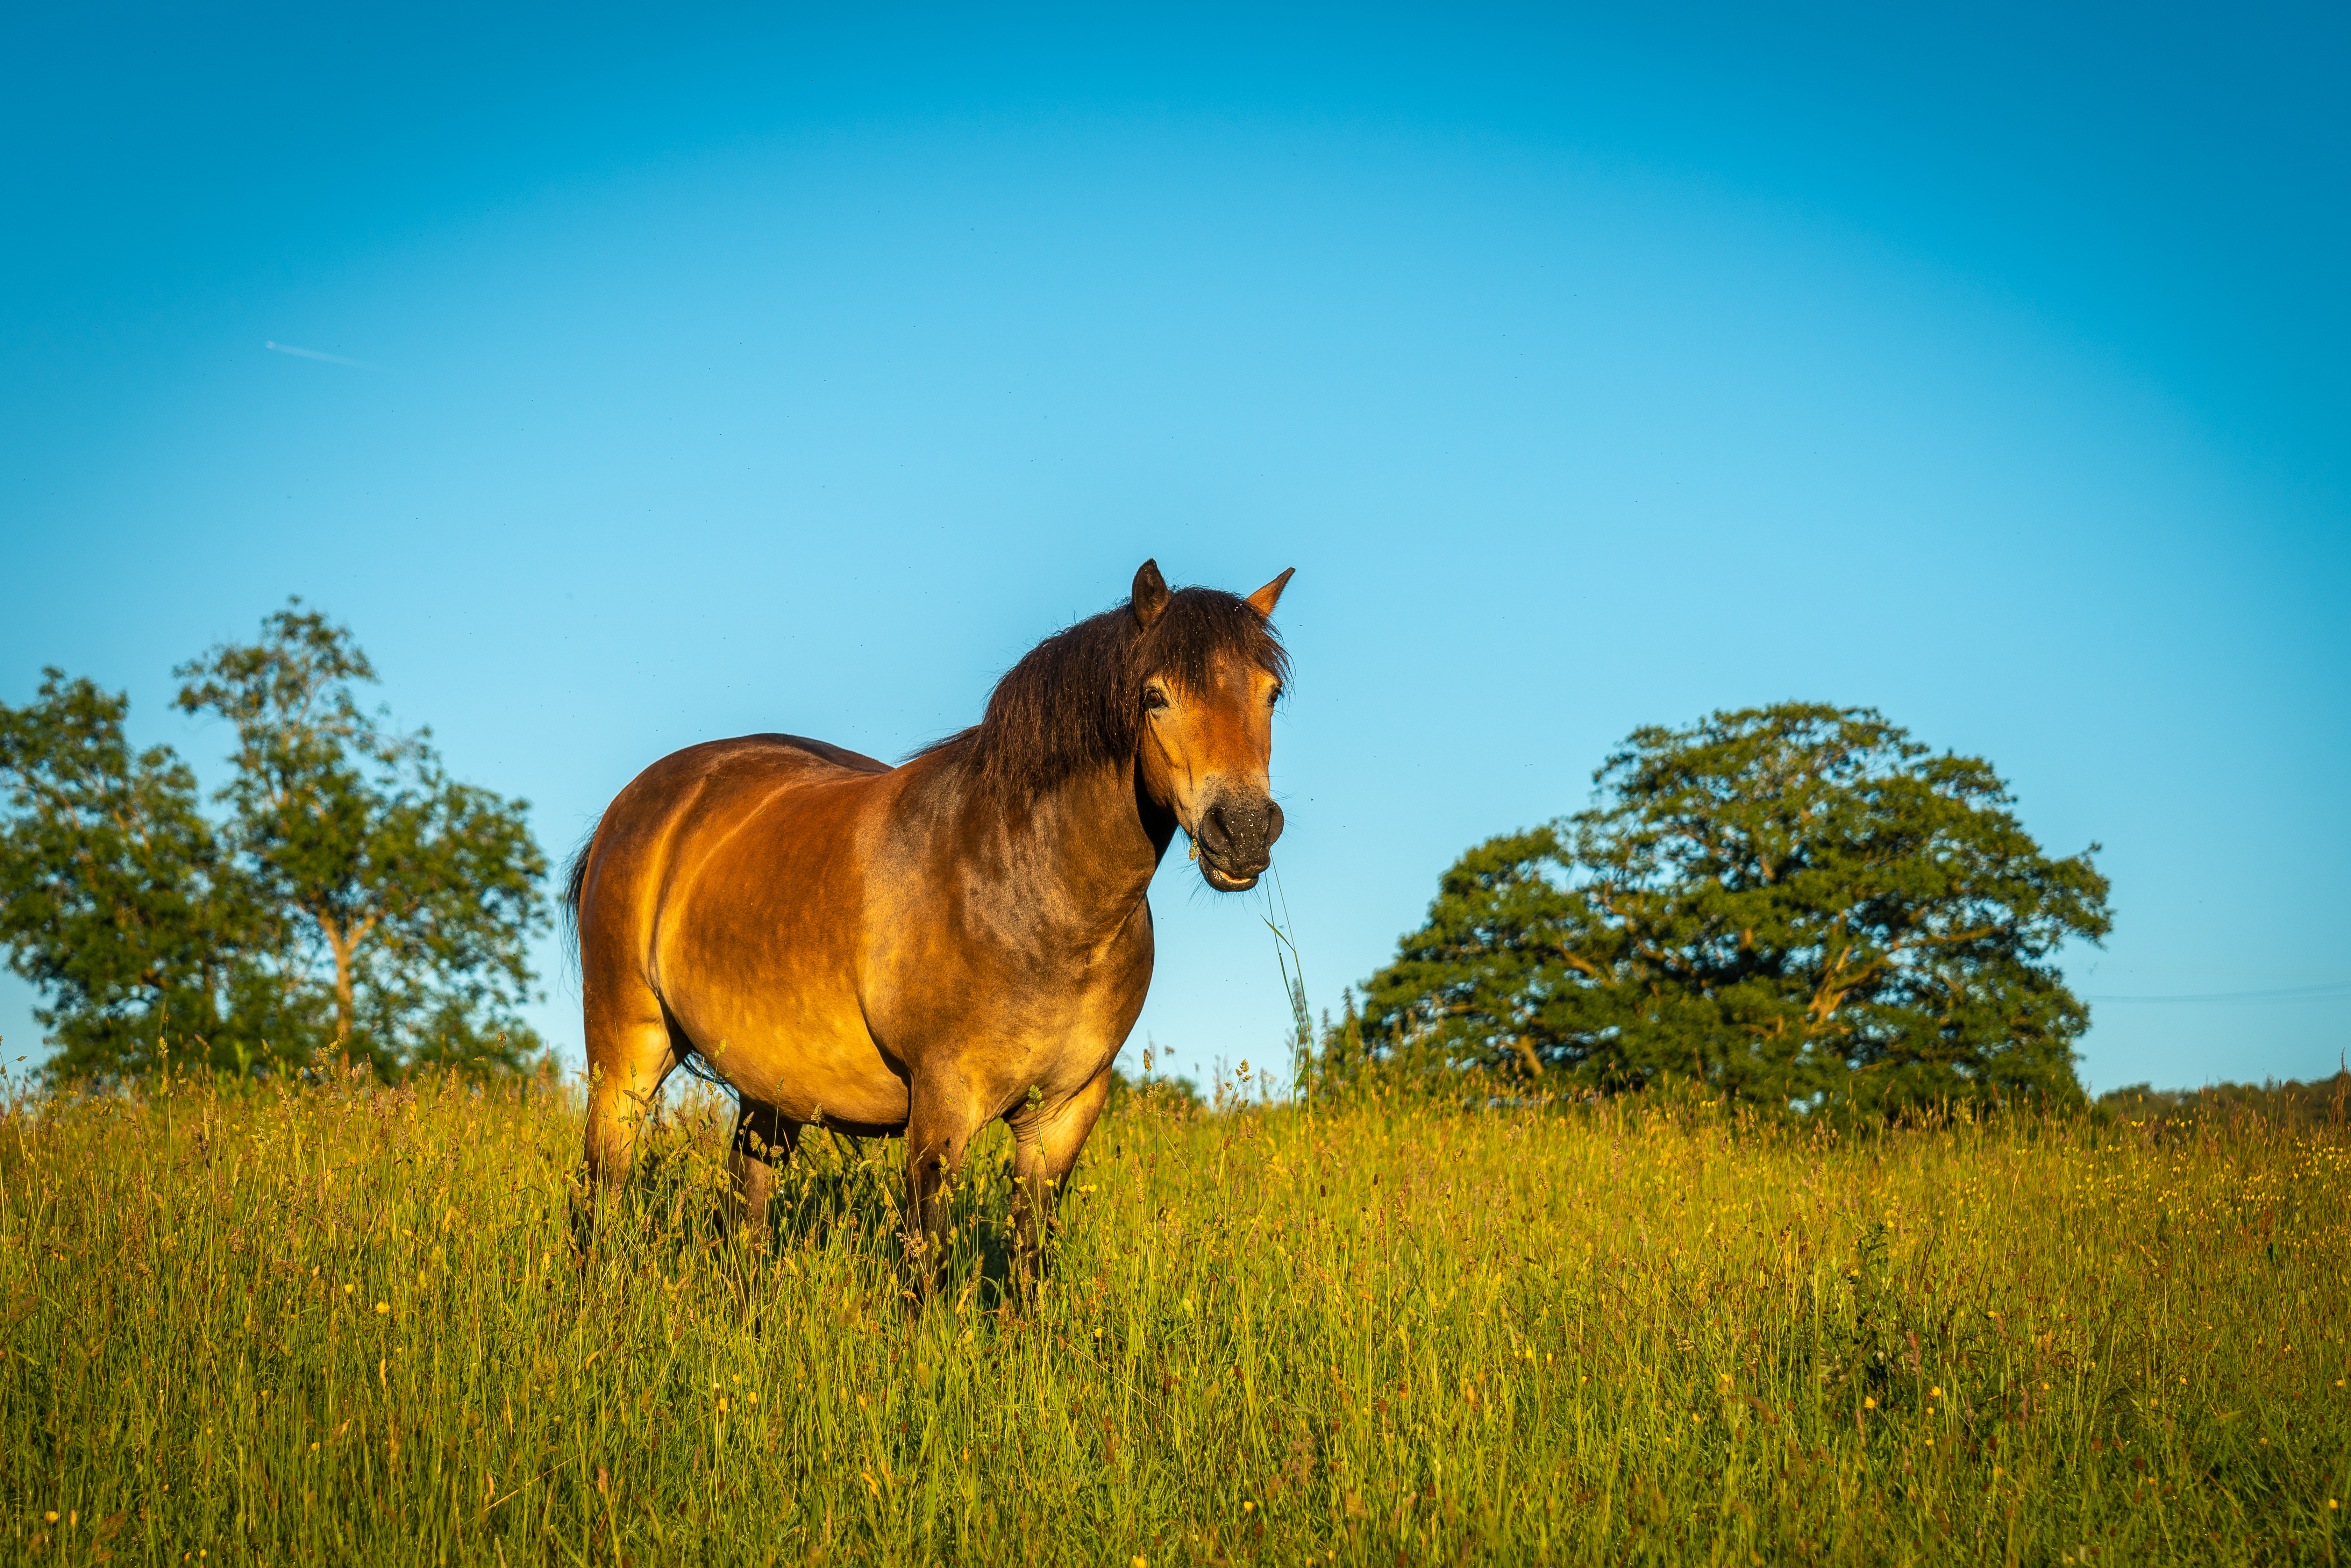
horse, mammal, pasture, grassland, natural landscape, sky, mustang horse, wildlife, natural environment, grass, mare, mane, meadow, stallion, ecoregion, sorrel, field, rural area, sunlight, prairie, tree, landscape, livestock, steppe, grazing, plant, ranch, colt, stock photography, foal, farm, fawn, wildflower